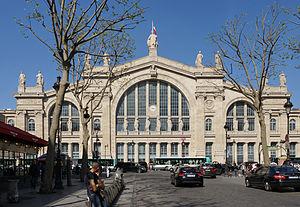
Cette liste de gares en France a pour objectif de rassembler l'ensemble des gares ferroviaires, existantes ou ayant existé, situées en territoire d'administration française, sur le continent européen et à l'outre-mer. C'est une liste alphabétique comprenant deux classements : gares en service et, en italique, gares fermées ou désaffectées. Les principales gares des préfectures ou sous-préfectures sont indiquées en gras. Des liens permettent d'accéder aux listes des gares par région française.
La gare de Paris-Nord, dite aussi gare du Nord, est l'une des six grandes gares terminus de la SNCF à Paris. Elle constitue la tête de ligne parisienne du réseau ferroviaire desservant le Nord de la France, ainsi que les pays limitrophes. Du fait de la proximité de la Belgique, des Pays-Bas, de la Grande-Bretagne et de l'Allemagne, elle a toujours possédé une vocation internationale marquée, avant de voir son trafic régional se développer fortement. Elle a accueilli plus de 292 millions de voyageurs en 2018, en comptant également le trafic du RER B. Elle est souvent considérée comme la première gare européenne, et la troisième mondiale, en termes de fréquentation.